IFTTT

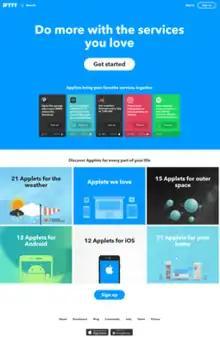
Screenshot of the IFTTT website

IFTTT was featured on "Time" magazine's "50 Best Websites 2012" list. Microsoft developed a similar product called Microsoft Power Automate (Originally named Microsoft Flow).